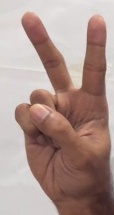
ASL sign: 2